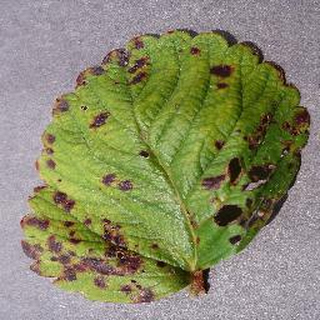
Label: strawberry_leaf_scorch